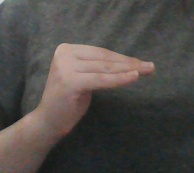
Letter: haa